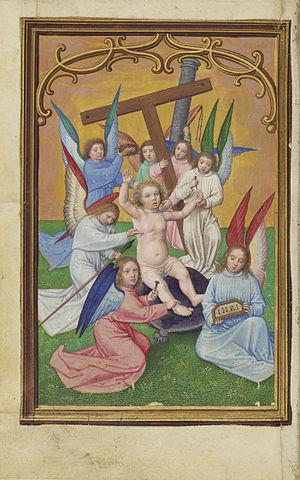
Le Livre de prières d'Albert de Brandebourg est un manuscrit enluminé exécuté en Flandre, vers 1525-1530, par Simon Bening pour le cardinal Albert de Brandebourg. Il contient 42 miniatures à pleine page et 35 pages décorées de scènes marginales. Il est conservé au J. Paul Getty Museum de Los Angeles, sous la cote MS. Ludwig IX 19.